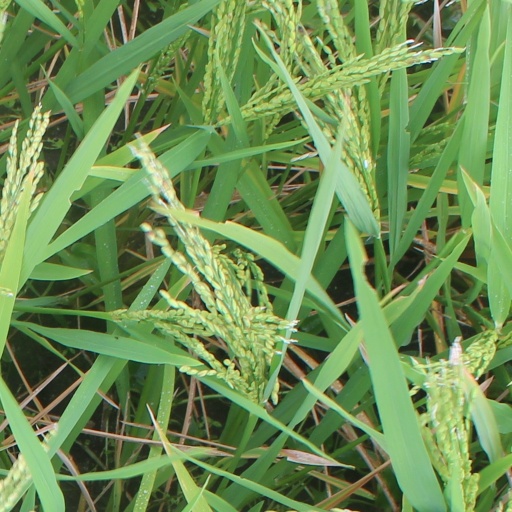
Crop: rice